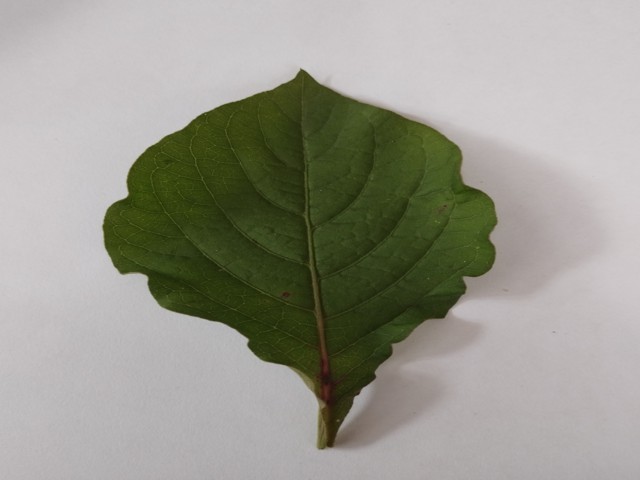
Plant: apang